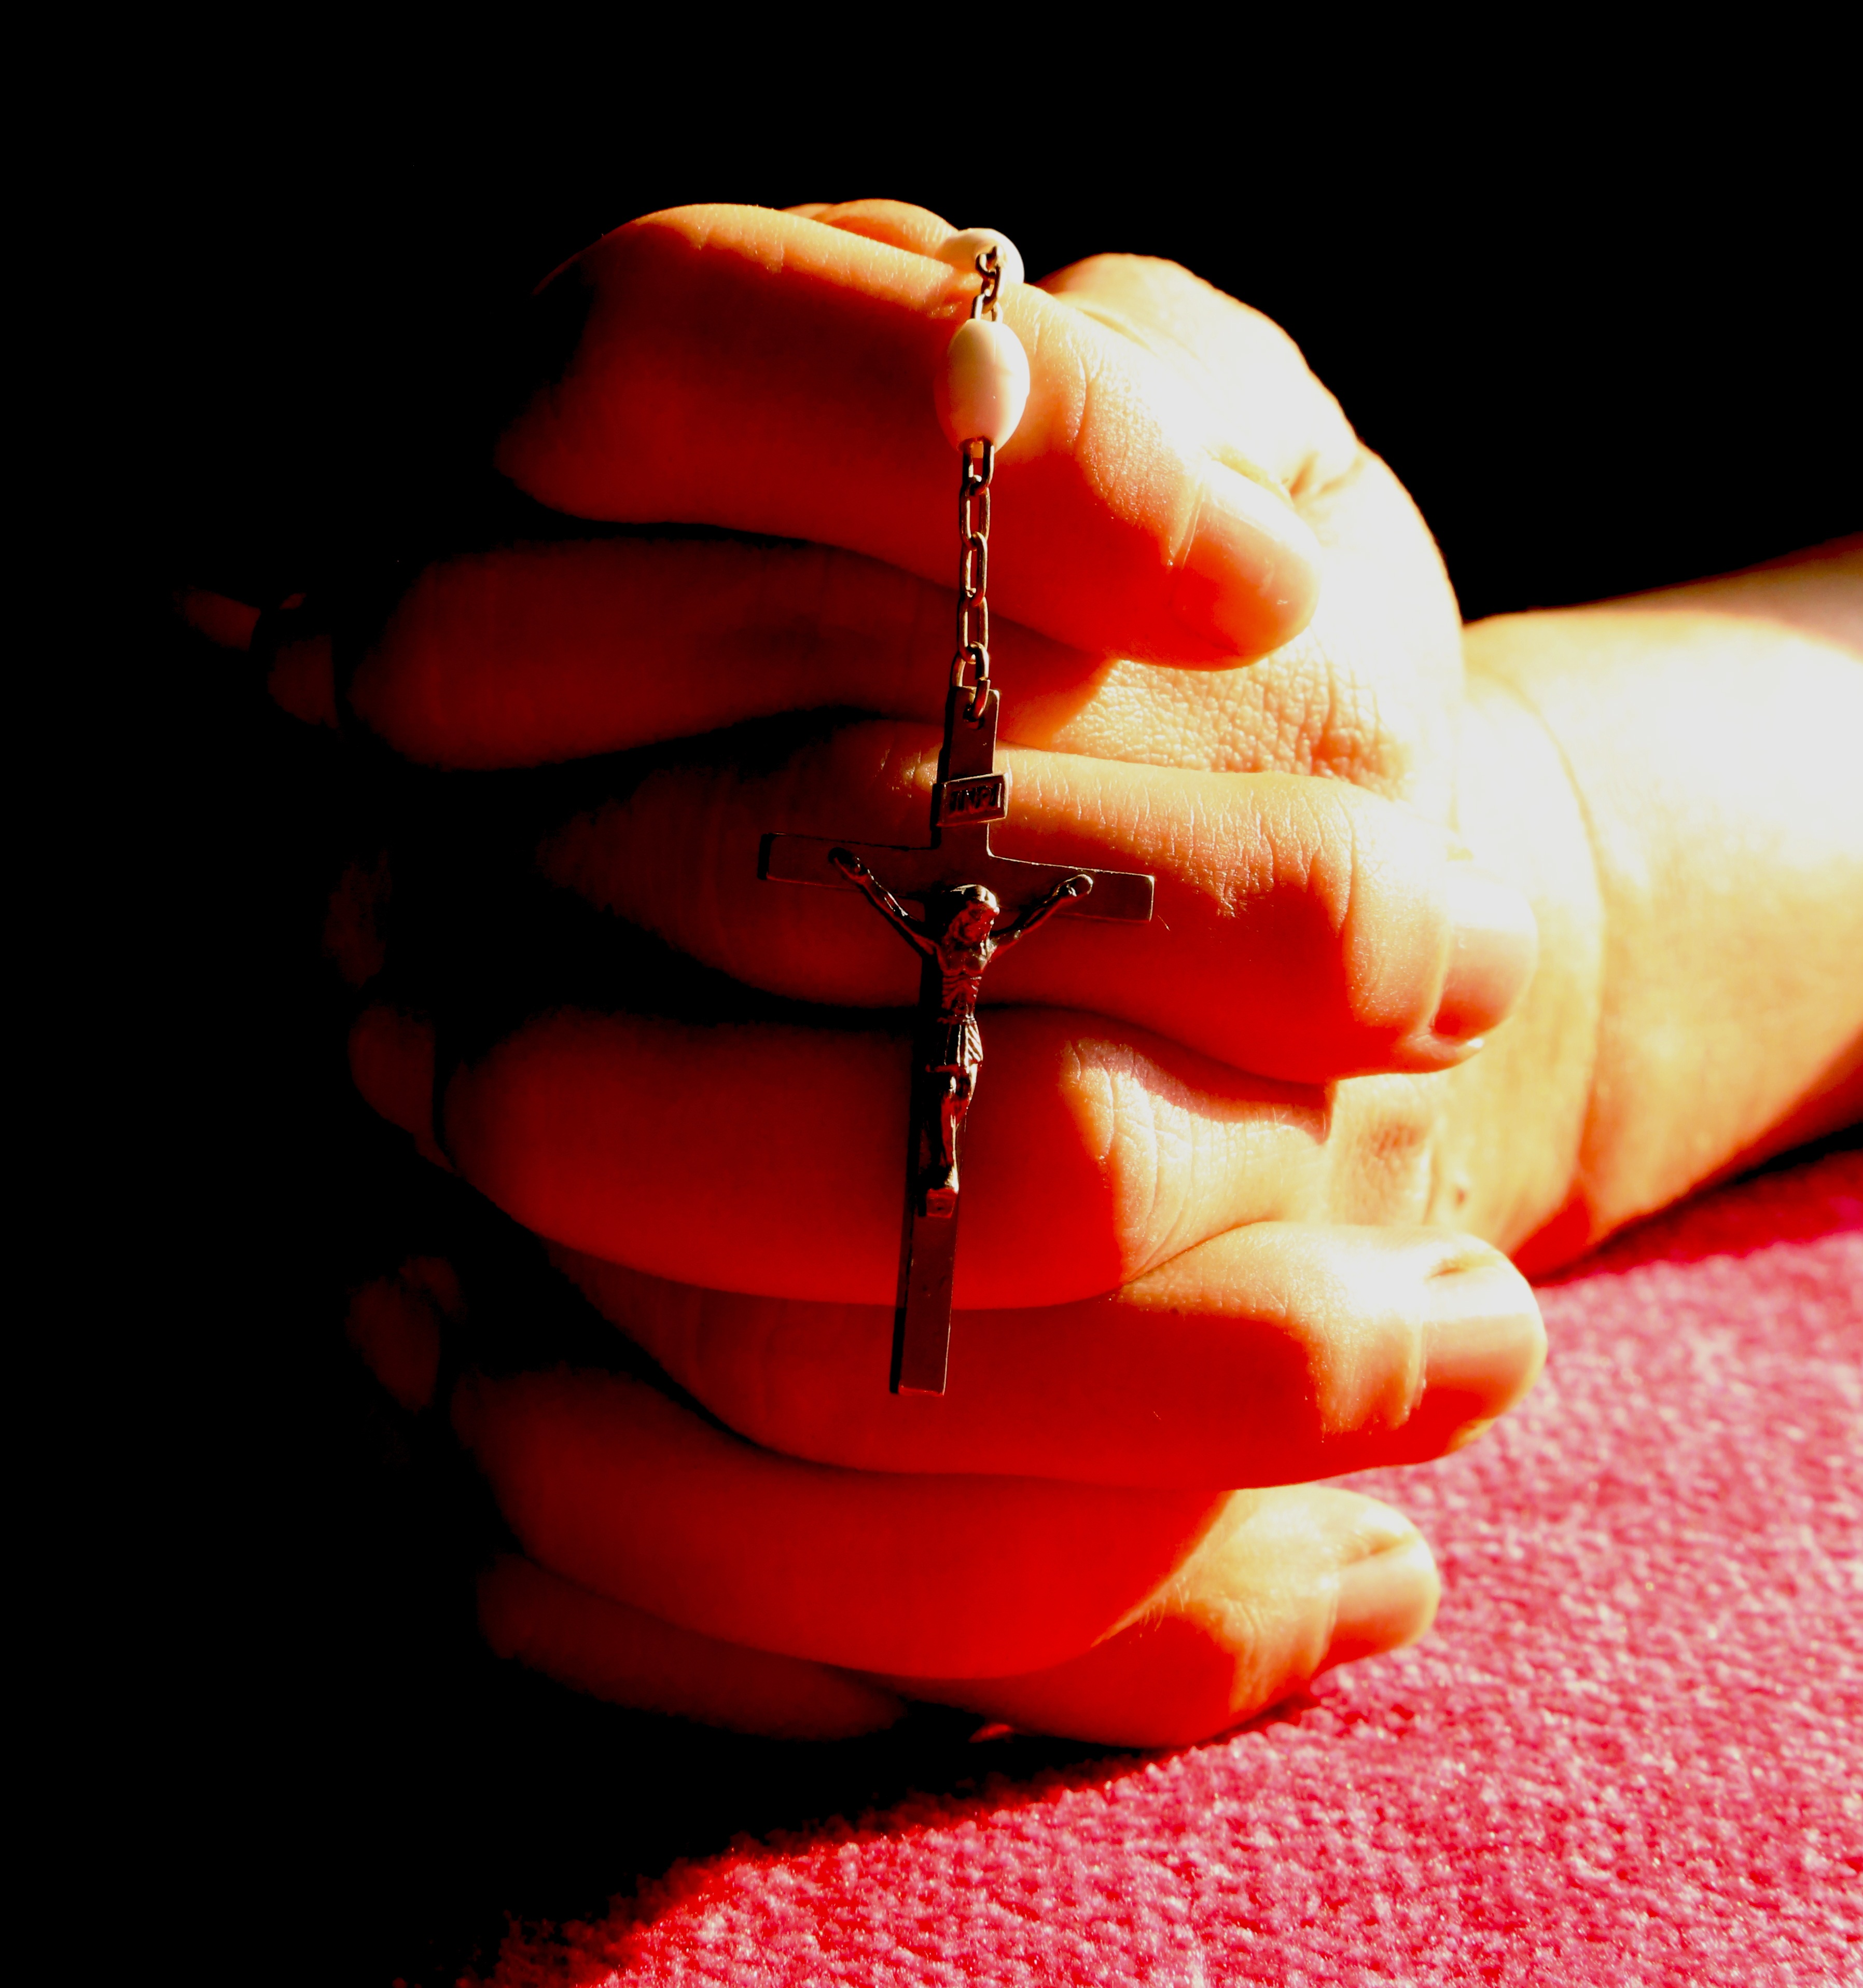
hand, flower, petal, leg, love, finger, red, symbol, color, religion, church, cross, christian, bead, lip, spiritual, pray, mouth, close up, human body, religious, catholic, christ, meditation, hands, faith, skin, hope, beauty, jesus, prayer, christianity, holy, organ, emotion, god, crucifix, believe, rosary, spirituality, macro photography, catholicism, belief, sense